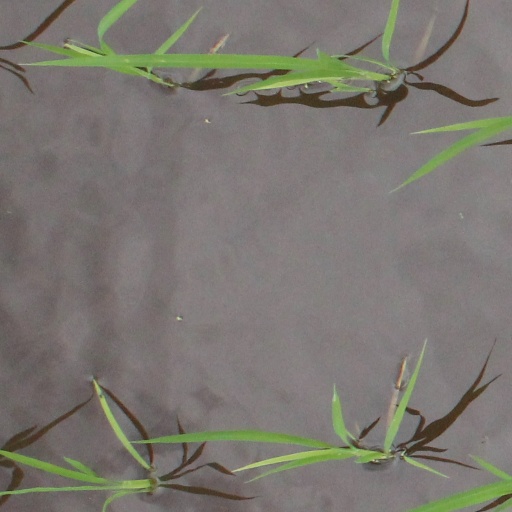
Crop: rice